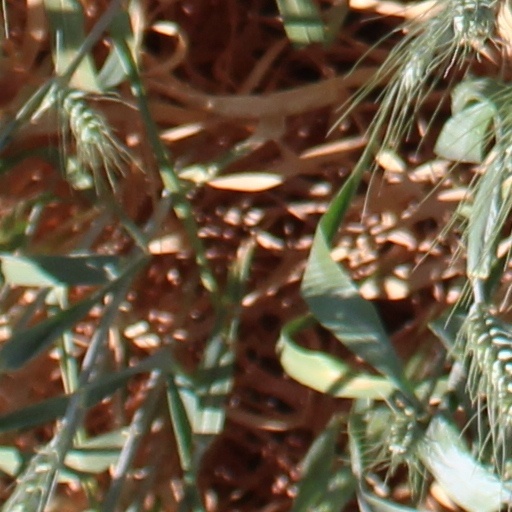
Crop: wheat